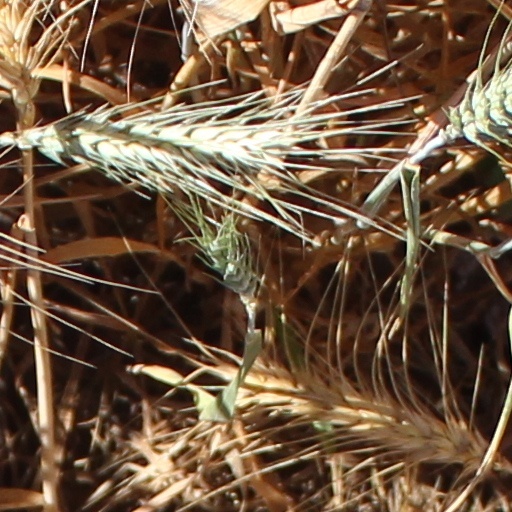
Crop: wheat